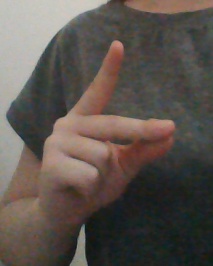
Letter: ta